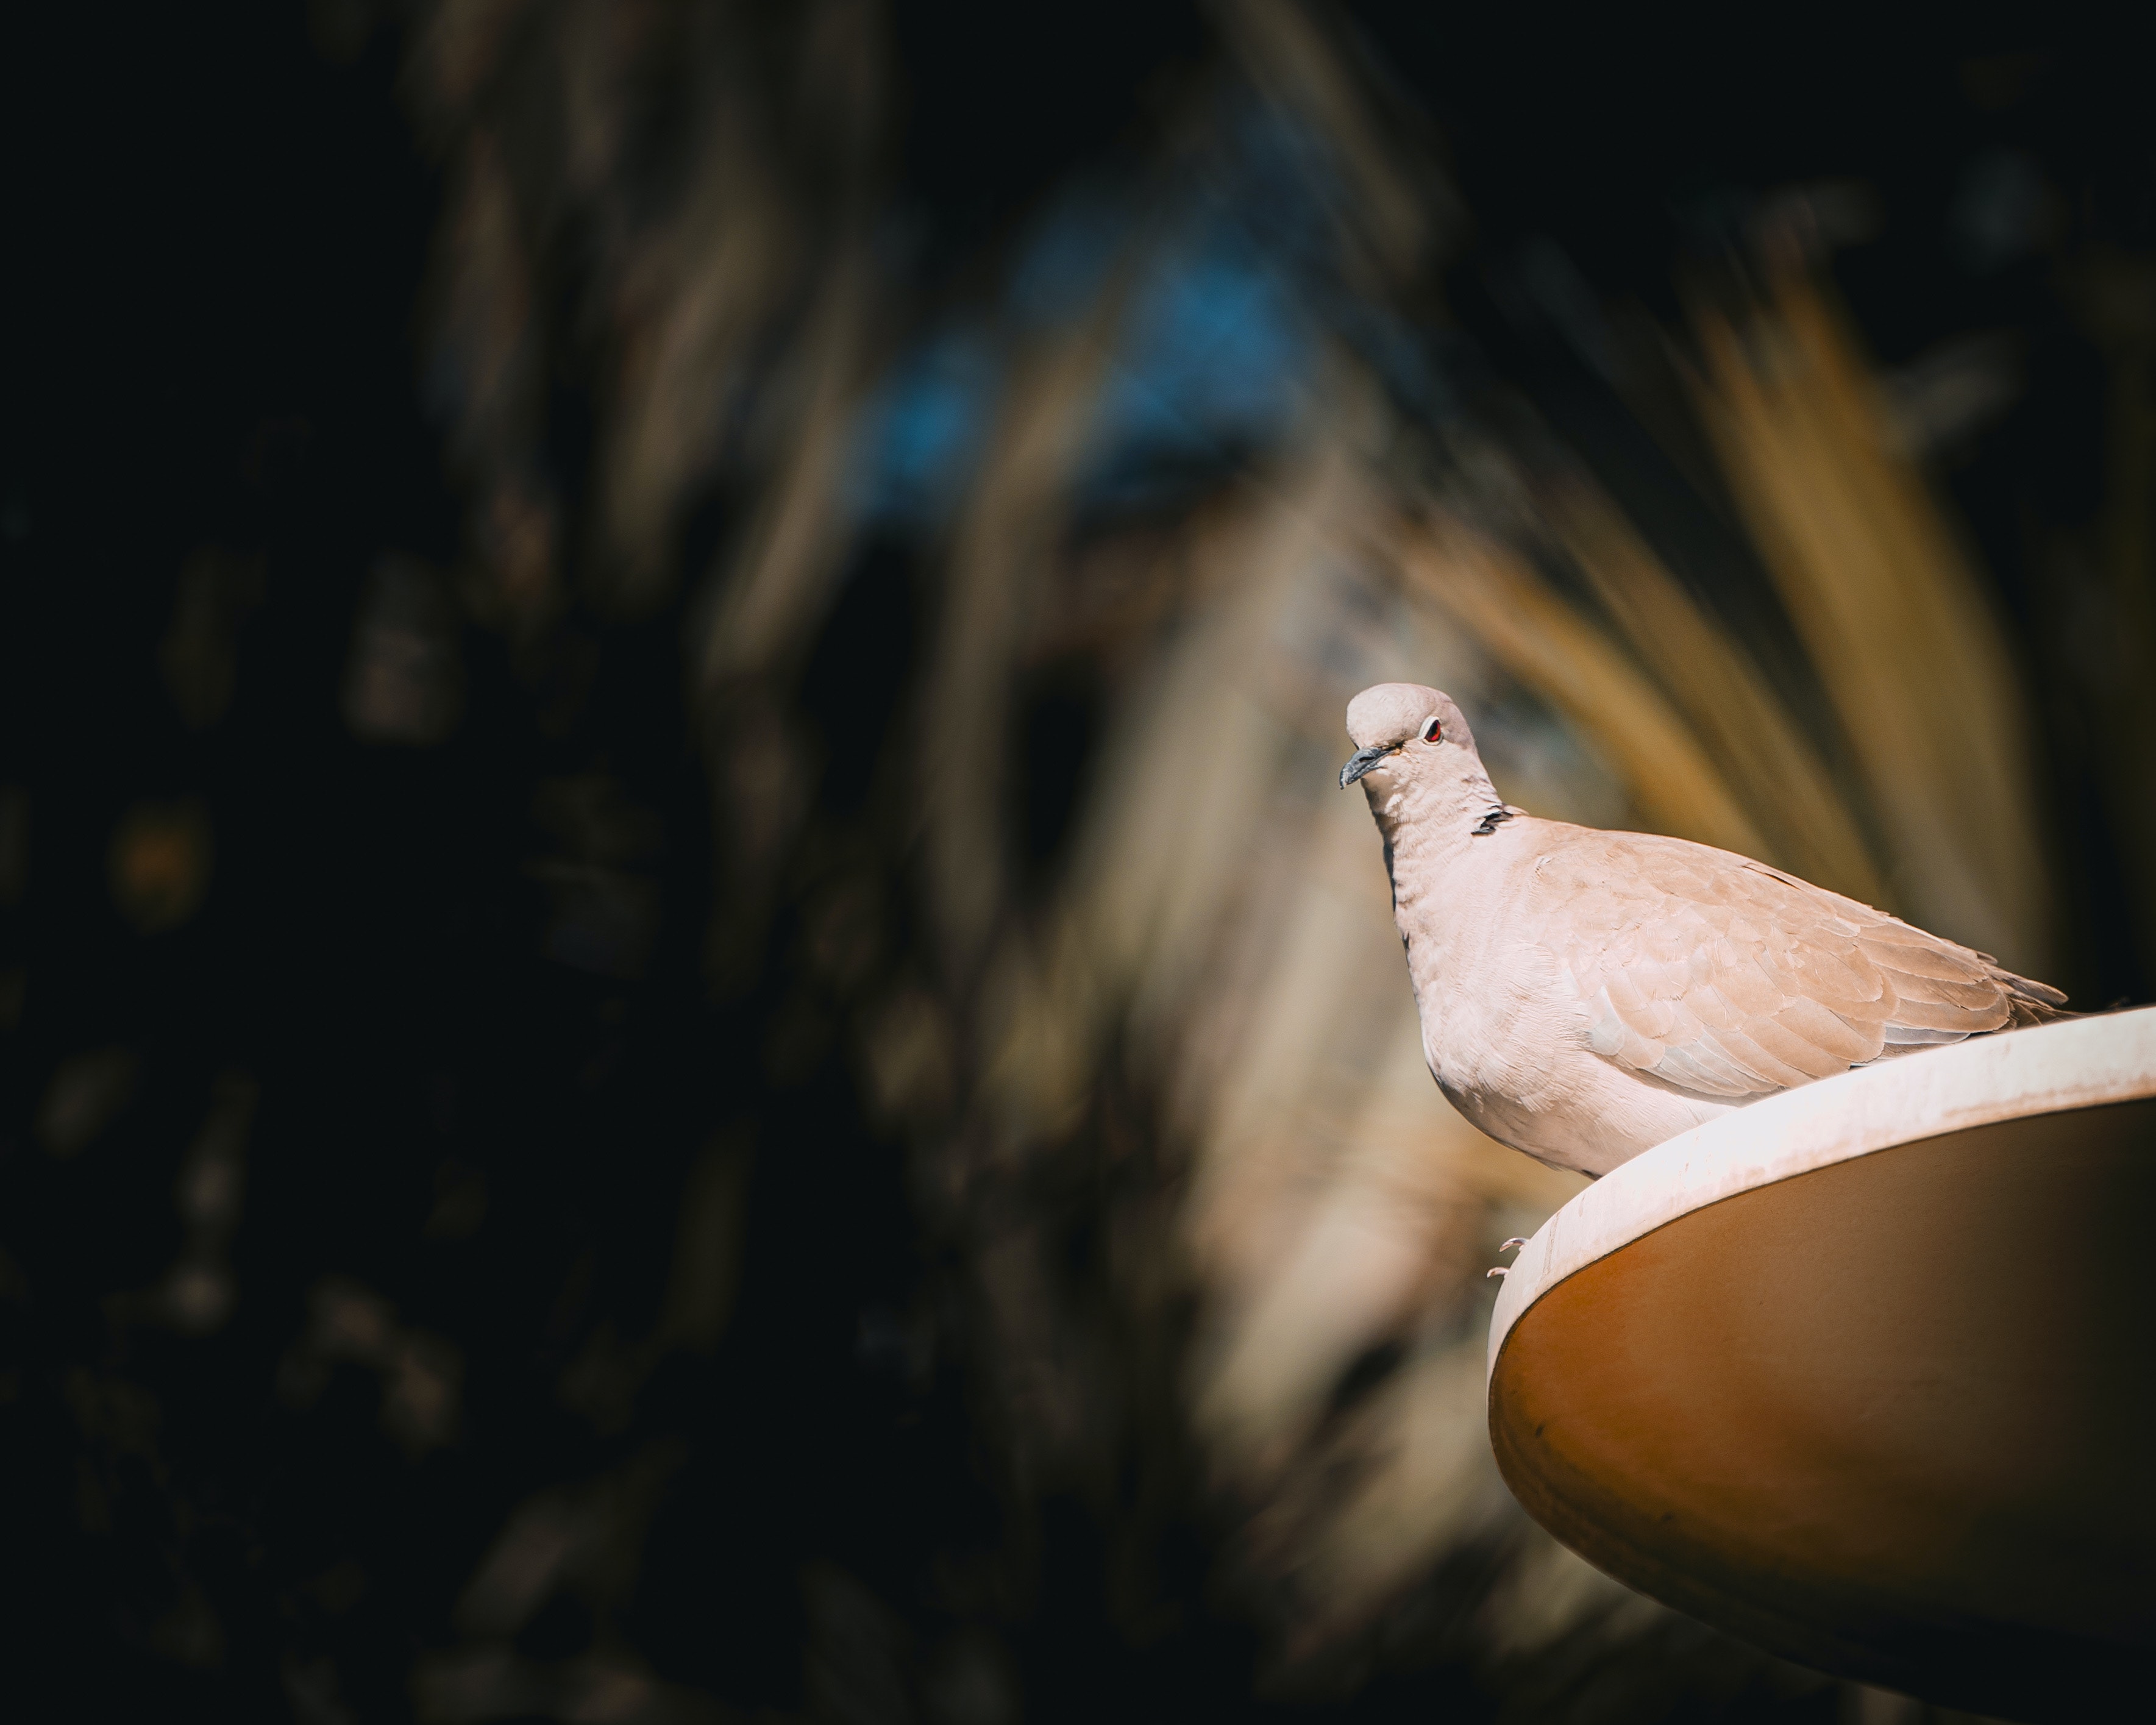
natural, bird, beak, wood, flash photography, feather, wing, tail, tableware, landscape, grass, twig, serveware, tree, wildlife, human leg, art, darkness, pottery, shadow, perching bird, soil, still life photography, macro photography